32nd Infantry Division (United States)

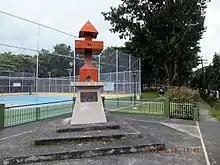
A memorial to the division was built in San Nicolas, Pangasinan, Philippines.

From Leyte the division moved to Lingayen Gulf, Luzon, on 27 January 1945. In the Battle of Villa Verde Trail, the 32nd navigated a narrow track through the Caraballo Mountains against heavy Japanese resistance and after 100 days of fighting, it took Imugan and the crossroads town of Santa Fe, Nueva Vizcaya. Four men were awarded the Medal of Honor during its six-week fight up the 27 miles of the Villa Verde Trail: William R. Shockley, David M. Gonzales, Thomas E. Atkins, and Ysmael R. Villegas. It took American troops until the end of June to seize the Cagayan Valley and its food supplies.